Palace Priuli Ballan

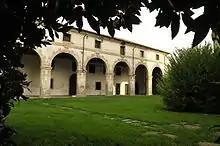
Palace Priuli Ballan barchesse (wings)

The two lateral "barchesse" are like two large open wings detached from the main structure. These adjacencies are on three floors. The facades that protrude toward the villa are marked by seven arches covered with ashlar while the arches that face the highway are enriched in the keystone with masks and seals.